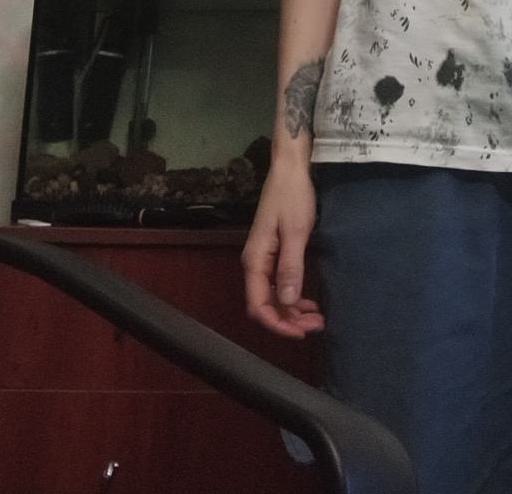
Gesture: no_gesture